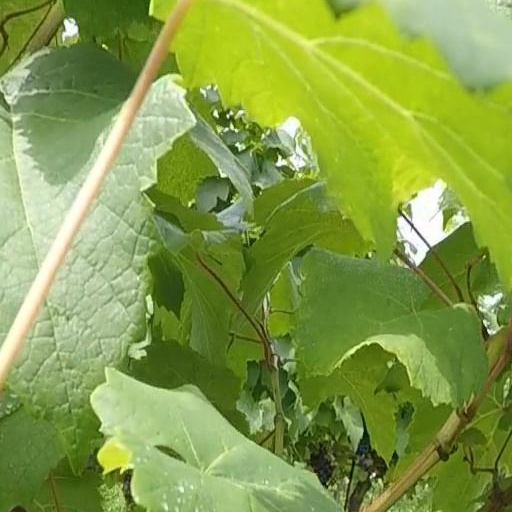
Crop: grape